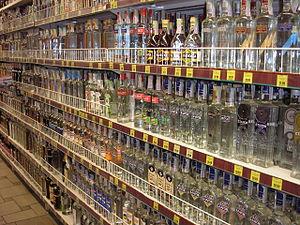
La vodka, est une boisson alcoolisée incolore titrant environ 40 degrés. L'origine de cette eau-de-vie se situerait en Pologne, selon les sources.